Canadian Tulip Festival

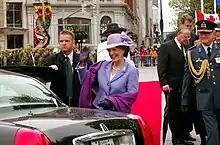
Princess Margriet of the Netherlands attending the Canadian Tulip Festival in May 2002.

In the years following Queen Juliana's original donation, Ottawa became famous for its tulips and in 1953 the Ottawa Board of Trade and photographer Malak Karsh organized the first "Canadian Tulip Festival". Queen Juliana returned to celebrate the festival in 1967, and Princess Margriet returned in 2002 to celebrate the 50th anniversary of the festival.